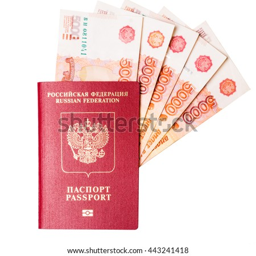
the passport in a red cover lies on a pile of notes